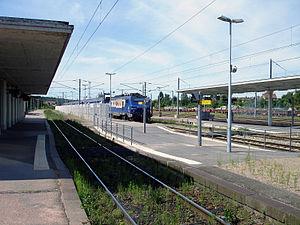
La gare de Gisors, Eure, France.
La gare de Gisors, anciennement nommée Gisors-Embranchement, est une gare ferroviaire française de la ligne de Saint-Denis à Dieppe, située sur le territoire de la commune de Gisors, à proximité du centre-ville, dans le département de l'Eure en région Normandie.
La ligne J du Transilien, plus souvent simplement dénommée ligne J, est une ligne de trains de banlieue qui dessert l'ouest de l'Île-de-France, avec plusieurs embranchements. Elle relie la gare de Paris-Saint-Lazare à Ermont - Eaubonne, Gisors, Mantes-la-Jolie et Vernon - Giverny.